Hops

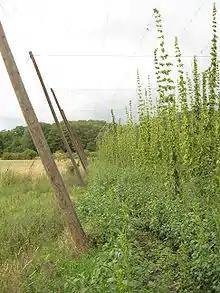
A superstructure of overhead wires supports strings that in turn support bines.

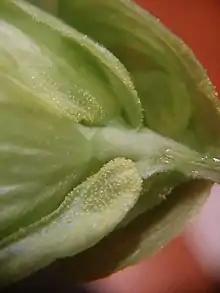
Macro shot of lupulin on a hop's cone

Although hops are grown in most of the continental United States and Canada, cultivation of hops for commercial production requires a particular environment. As hops are a climbing plant, they are trained to grow up trellises made from strings or wires that support the plants and allow them significantly greater growth with the same sunlight profile. In this way, energy that would have been required to build structural cells is also freed for crop growth.